Bala, Gwynedd

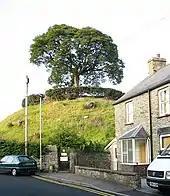
Tomen y Bala

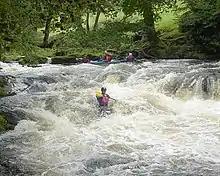
Bala Mill Falls (lower Tryweryn)

Tomen Y Bala ( high by diameter) is a tumulus or "moat-hill", formerly thought to mark the site of a Roman camp.